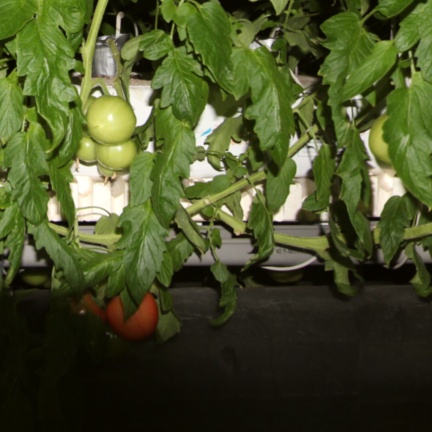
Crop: tomato